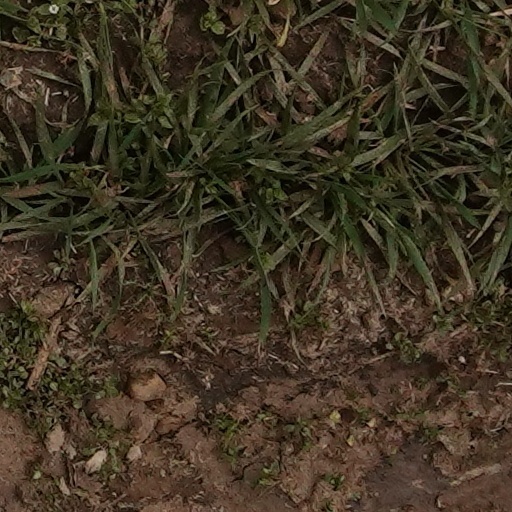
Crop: wheat